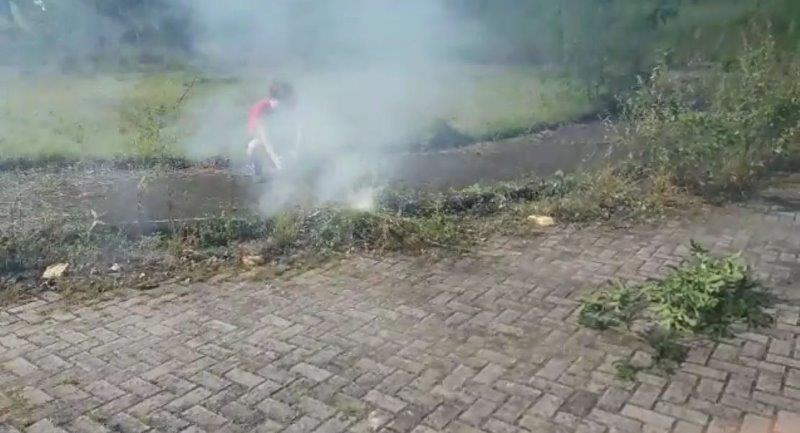
Fire: no
Smoke: yes